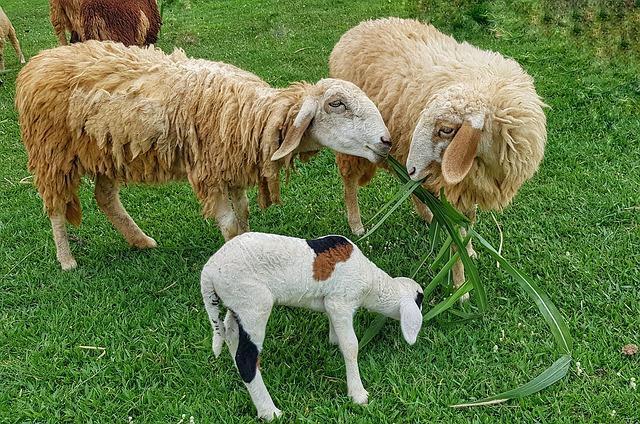
sheep